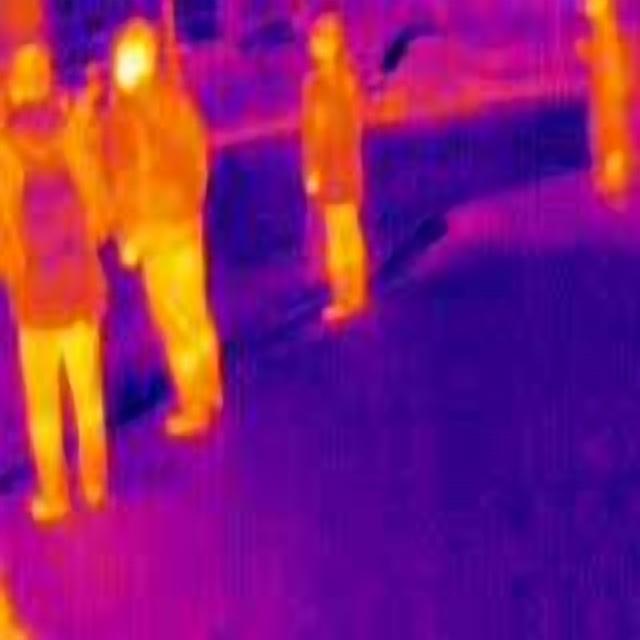
Detected objects:
label: person
label: person
label: person
label: person